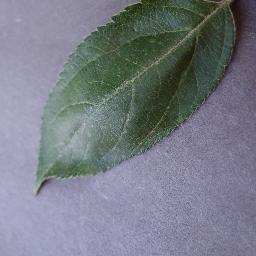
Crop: apple
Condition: healthy